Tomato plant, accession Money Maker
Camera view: tilt-top (135 deg); turntable rotation: 270 degrees
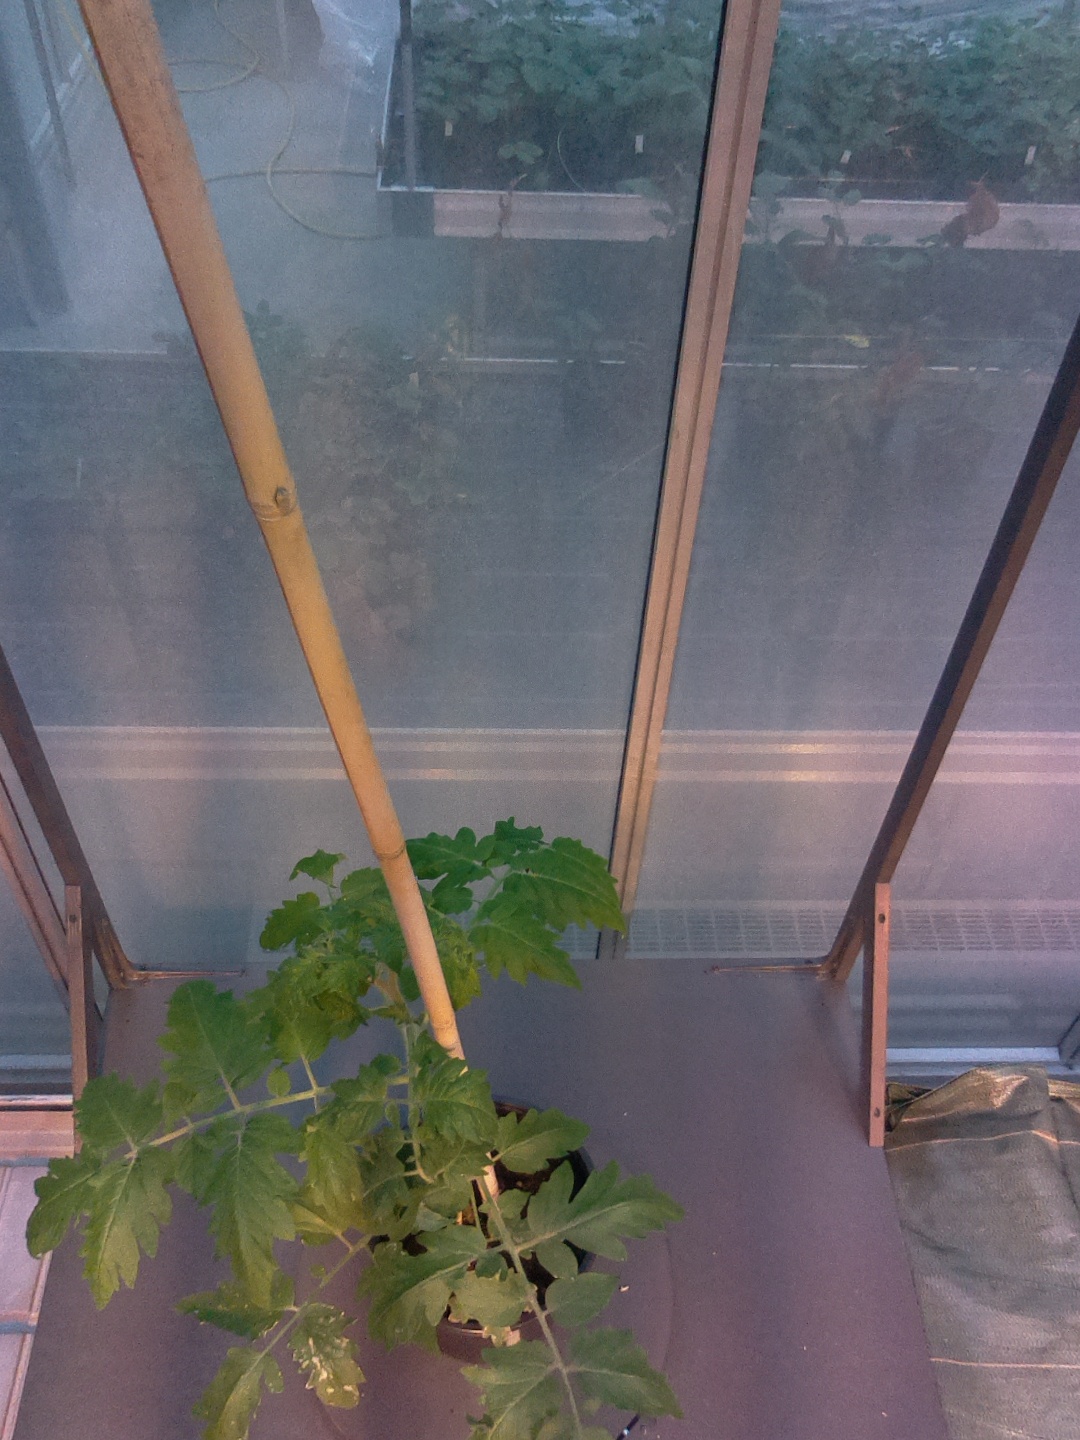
BBCH growth stage 14: 8 of true leaves visible